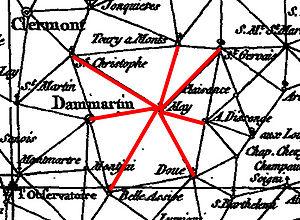
Cassini de Thury, triangulation autour de May
Le Multien est un pays traditionnel du Bassin parisien, répertorié dans la grande région naturelle d'Île-de-France.